2009 Oklahoma Sooners football team

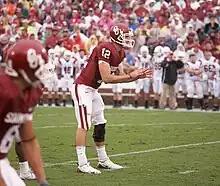
Redshirt freshman quarterback Landry Jones after taking over for an injured Sam Bradford early in the 2009 season.

Oklahoma listed 103 players on the roster with a breakdown of 21 seniors, 22 juniors, 22 sophomores, 14 redshirt freshmen, and 24 true freshmen. Sam Bradford, Brody Eldridge, Gerald McCoy and Ryan Reynolds served as team captains for the 2009 squad. During the course of the season, Oklahoma suffered many injuries. Many of those injuries were starters. Those that missed at least one game during the 2009 season include quarterback Sam Bradford (injured in game one, came back for game five but was reinjured in game 6 and missed the rest of the season), tight end Jermaine Gresham (injured before the start of the season), guards Brian Simmons (injured in game five and missed five games), Jarvis Jones and Brody Eldridge (both injured in game nine and out the rest of the season), wide receivers Ryan Broyles (injured in game four and missed one game) and Brandon Caleb, defensive end Auston English (injured in game nine and out the rest of the season), safety Quinton Carter, linebacker Tom Wort (injured before the season) and running back DeMarco Murray.